Lehigh Valley Railroad

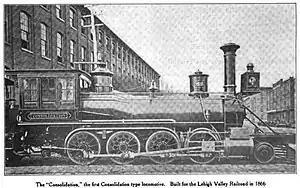
The 1866 "Consolidation" locomotive, also known as LVRR #63

The Lehigh Line still exists and still serves as a major freight railroad line that operates in New Jersey and Pennsylvania. The line is still owned and operated by the Norfolk Southern Railway and the line still runs from Port Reading Junction in Manville, New Jersey, to Penn Haven Junction in Lehigh Township, Pennsylvania.